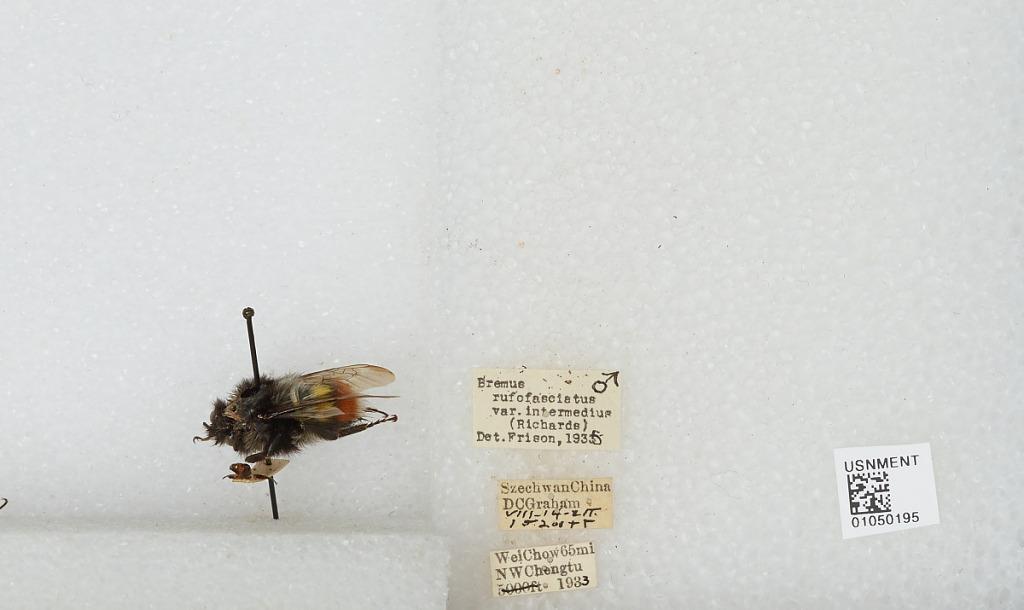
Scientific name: Bombus sp.
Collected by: D. Graham
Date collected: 1933-8-14
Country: China
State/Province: Sichuan
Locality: Wei Chow 65 miles NW Chengdu
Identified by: Frison